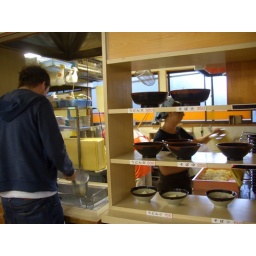
pick a bowl of noodles, and dunk them in the water